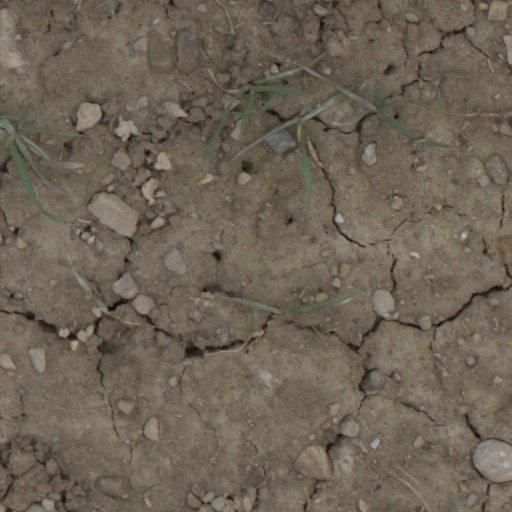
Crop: wheat